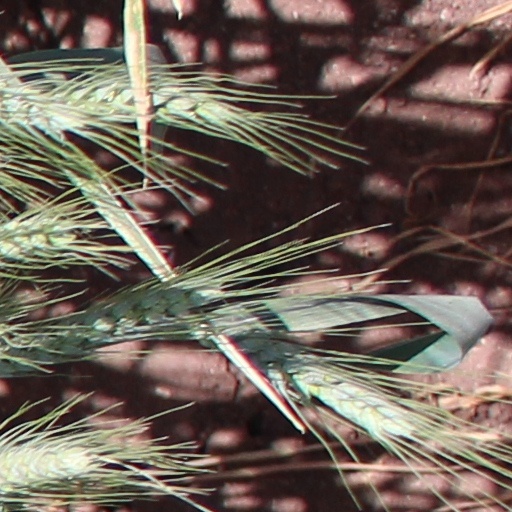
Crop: wheat